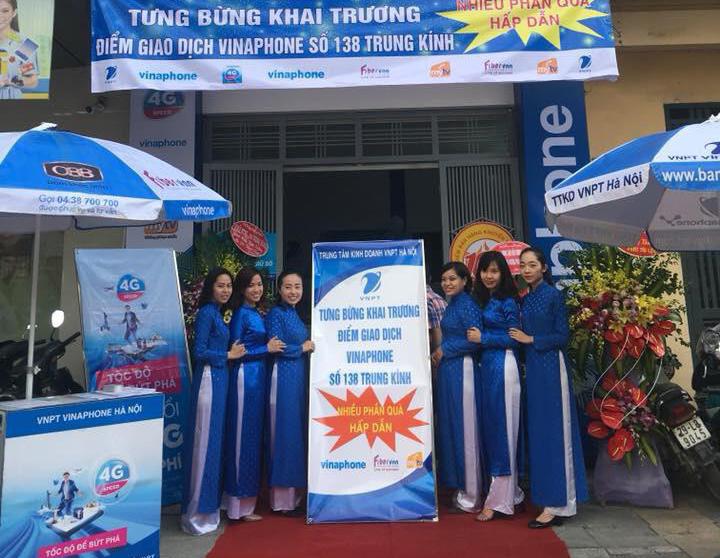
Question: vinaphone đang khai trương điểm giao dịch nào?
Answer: vinaphone đang khai trương điểm giao dịch số 138 trung kính